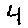
Label: 4